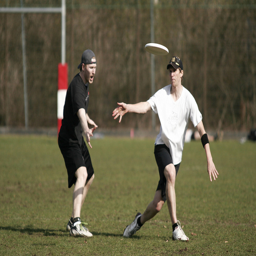
Two men in a pitch playing ultimate frisbee.
A couple of men standing on a lush green park playing a game of frisbee.
Two men are playing frisbee on the grass.
Two men playing a game of frisbee in a park.
A couple of men playing frisbee against each other.